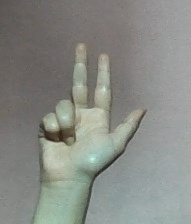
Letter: al